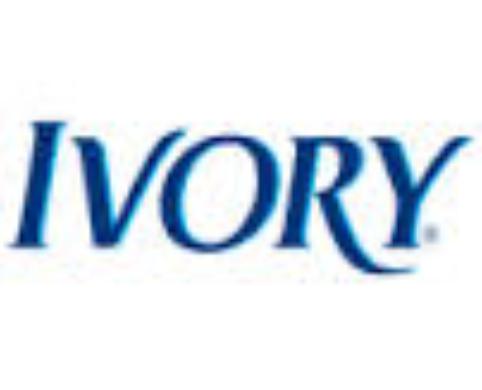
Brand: IVORY
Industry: Necessities